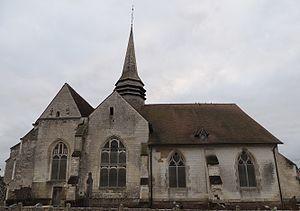
Église Saint-Loup, côté Nord avecles grandes baies de vitraux à arcades gravées, le transept et le clocher
Bouy-Luxembourg est une commune française, située dans le département de l'Aube en région Grand Est.
L'église Saint-Loup est une église catholique située à Bouy-Luxembourg, en France.
Cet article recense les monuments historiques de l'Aube, en France.